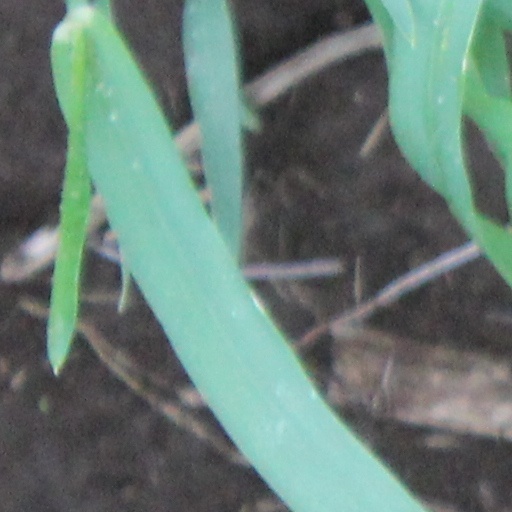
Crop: wheat